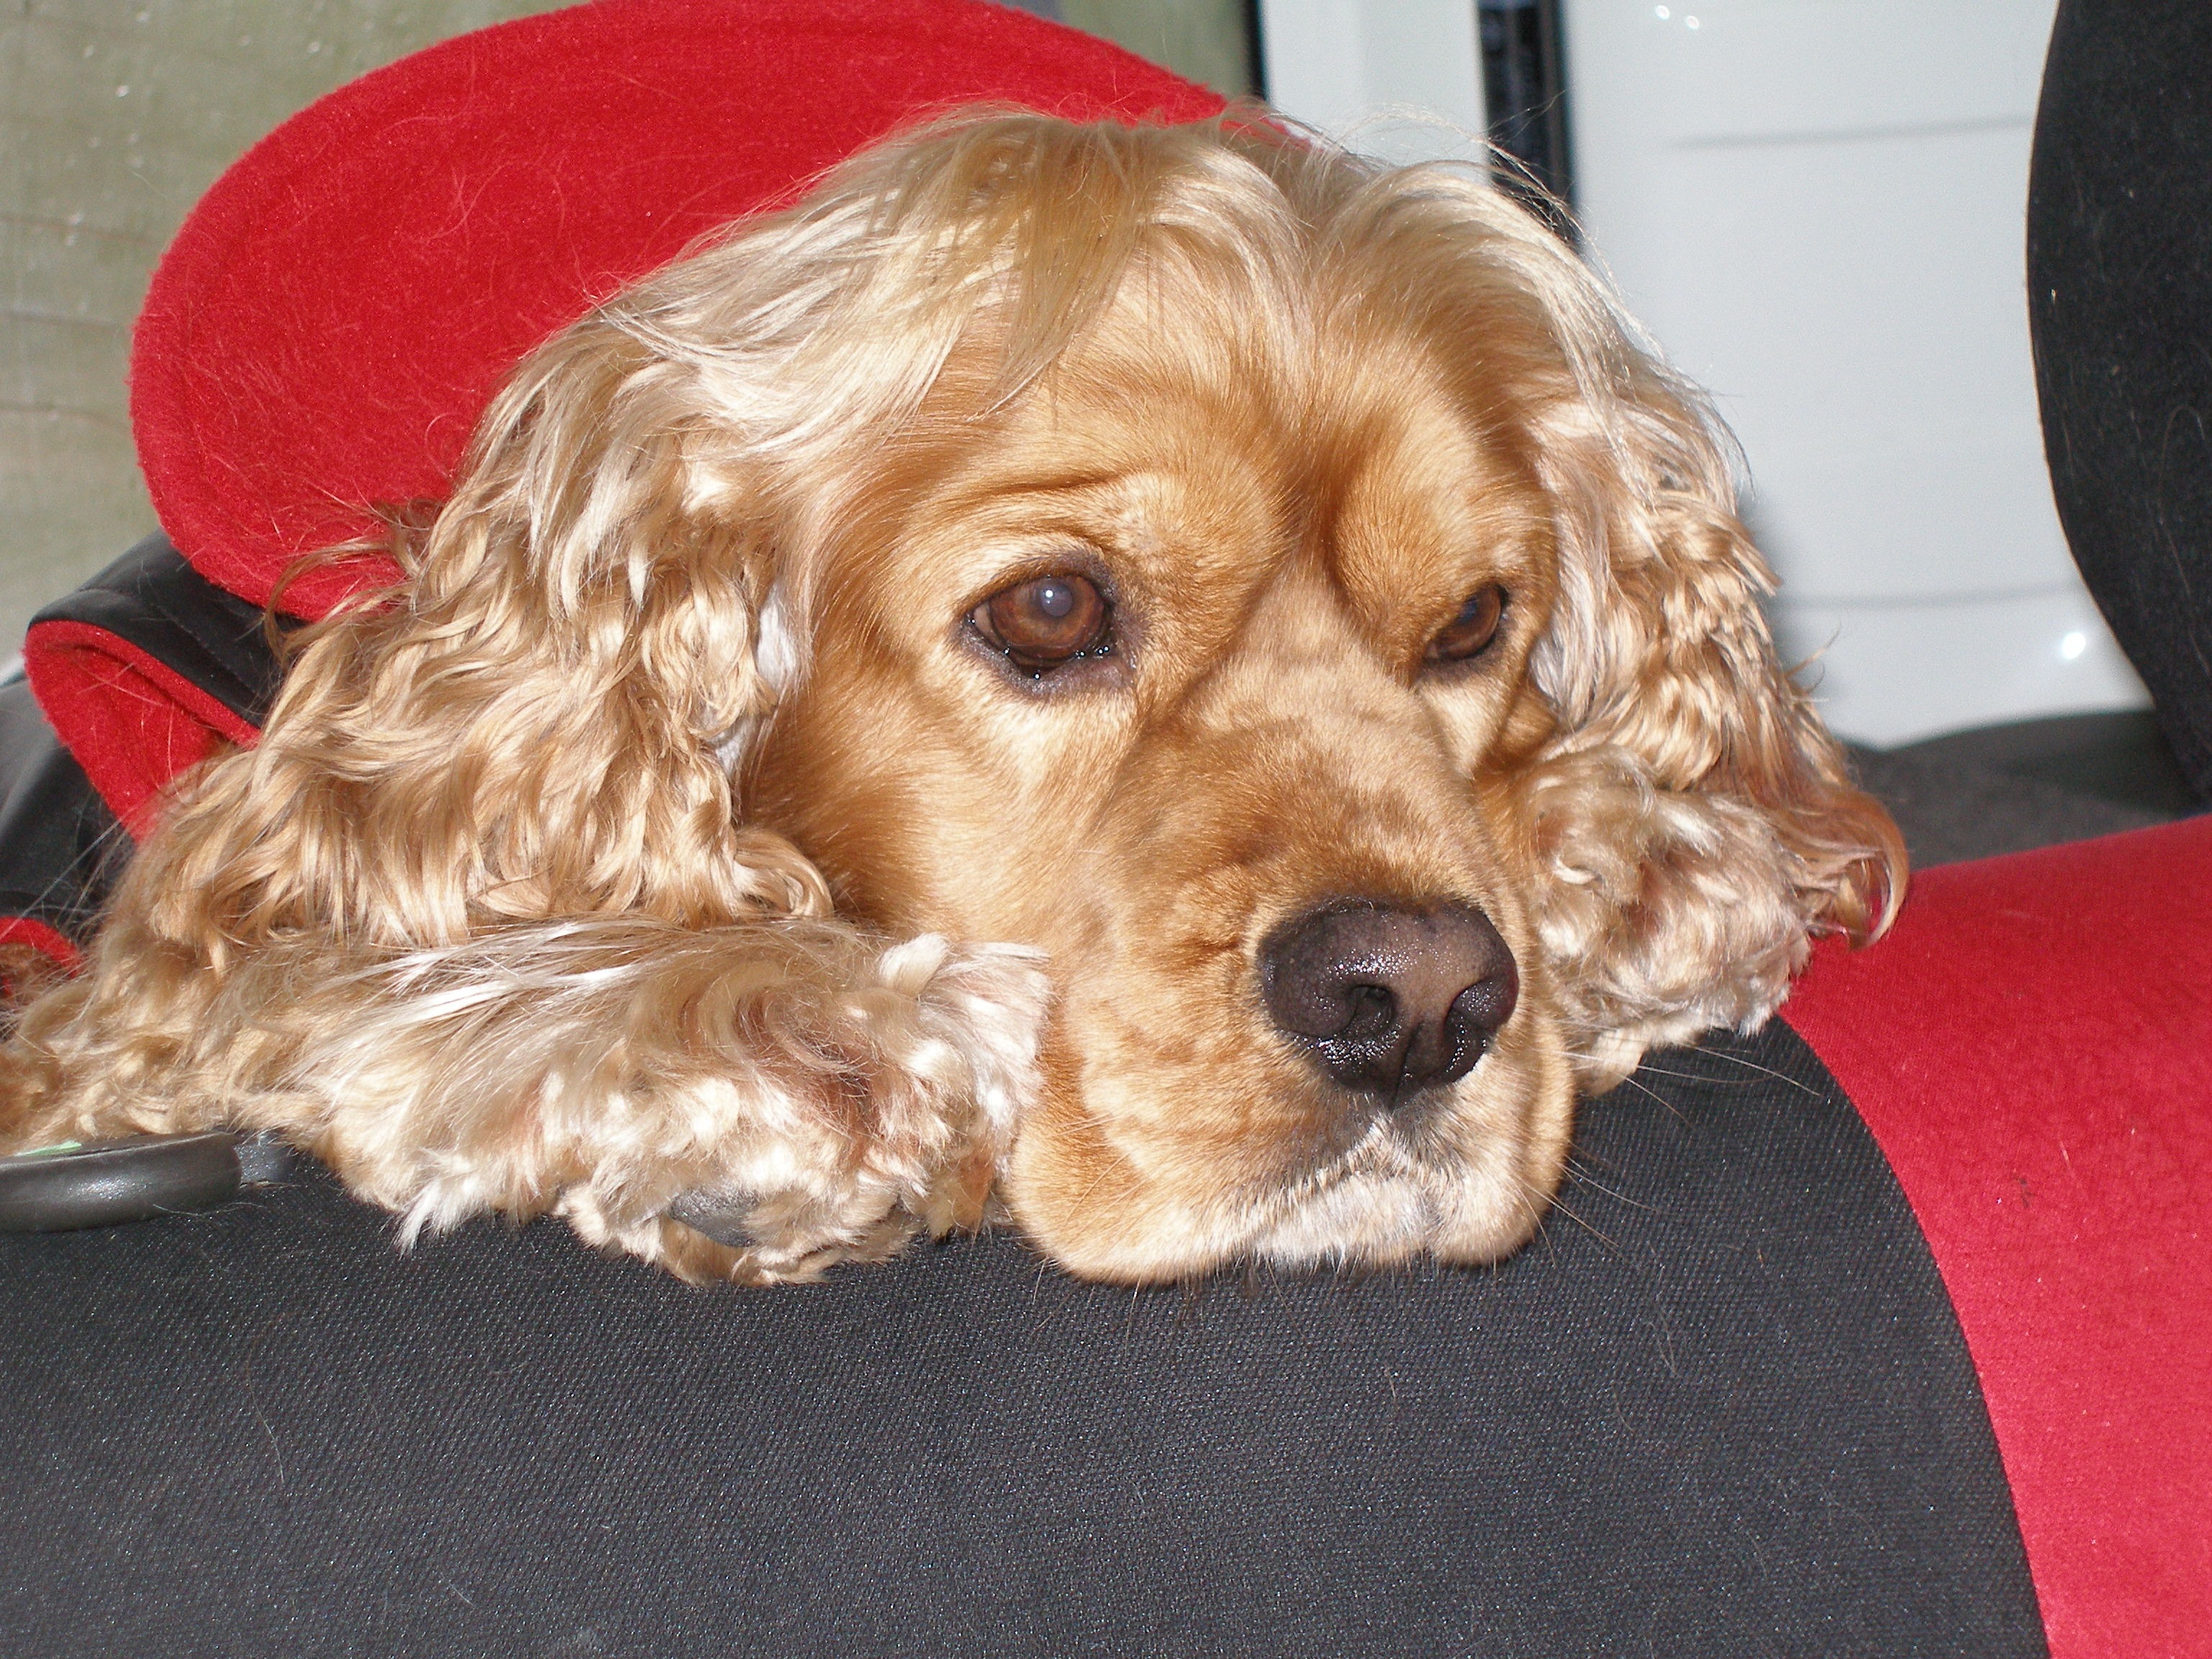
puppy, dog, animal, cute, canine, looking, pet, portrait, sitting, mammal, friend, spaniel, cocker spaniel, vertebrate, domestic, adorable, dog breed, breed, doggy, cocker, cavapoo, purebred, pedigree, grooming, pedigreed, cockapoo, dog like mammal, schnoodle, english cocker spaniel, dog crossbreeds, cavachon, field spaniel, american cocker spaniel